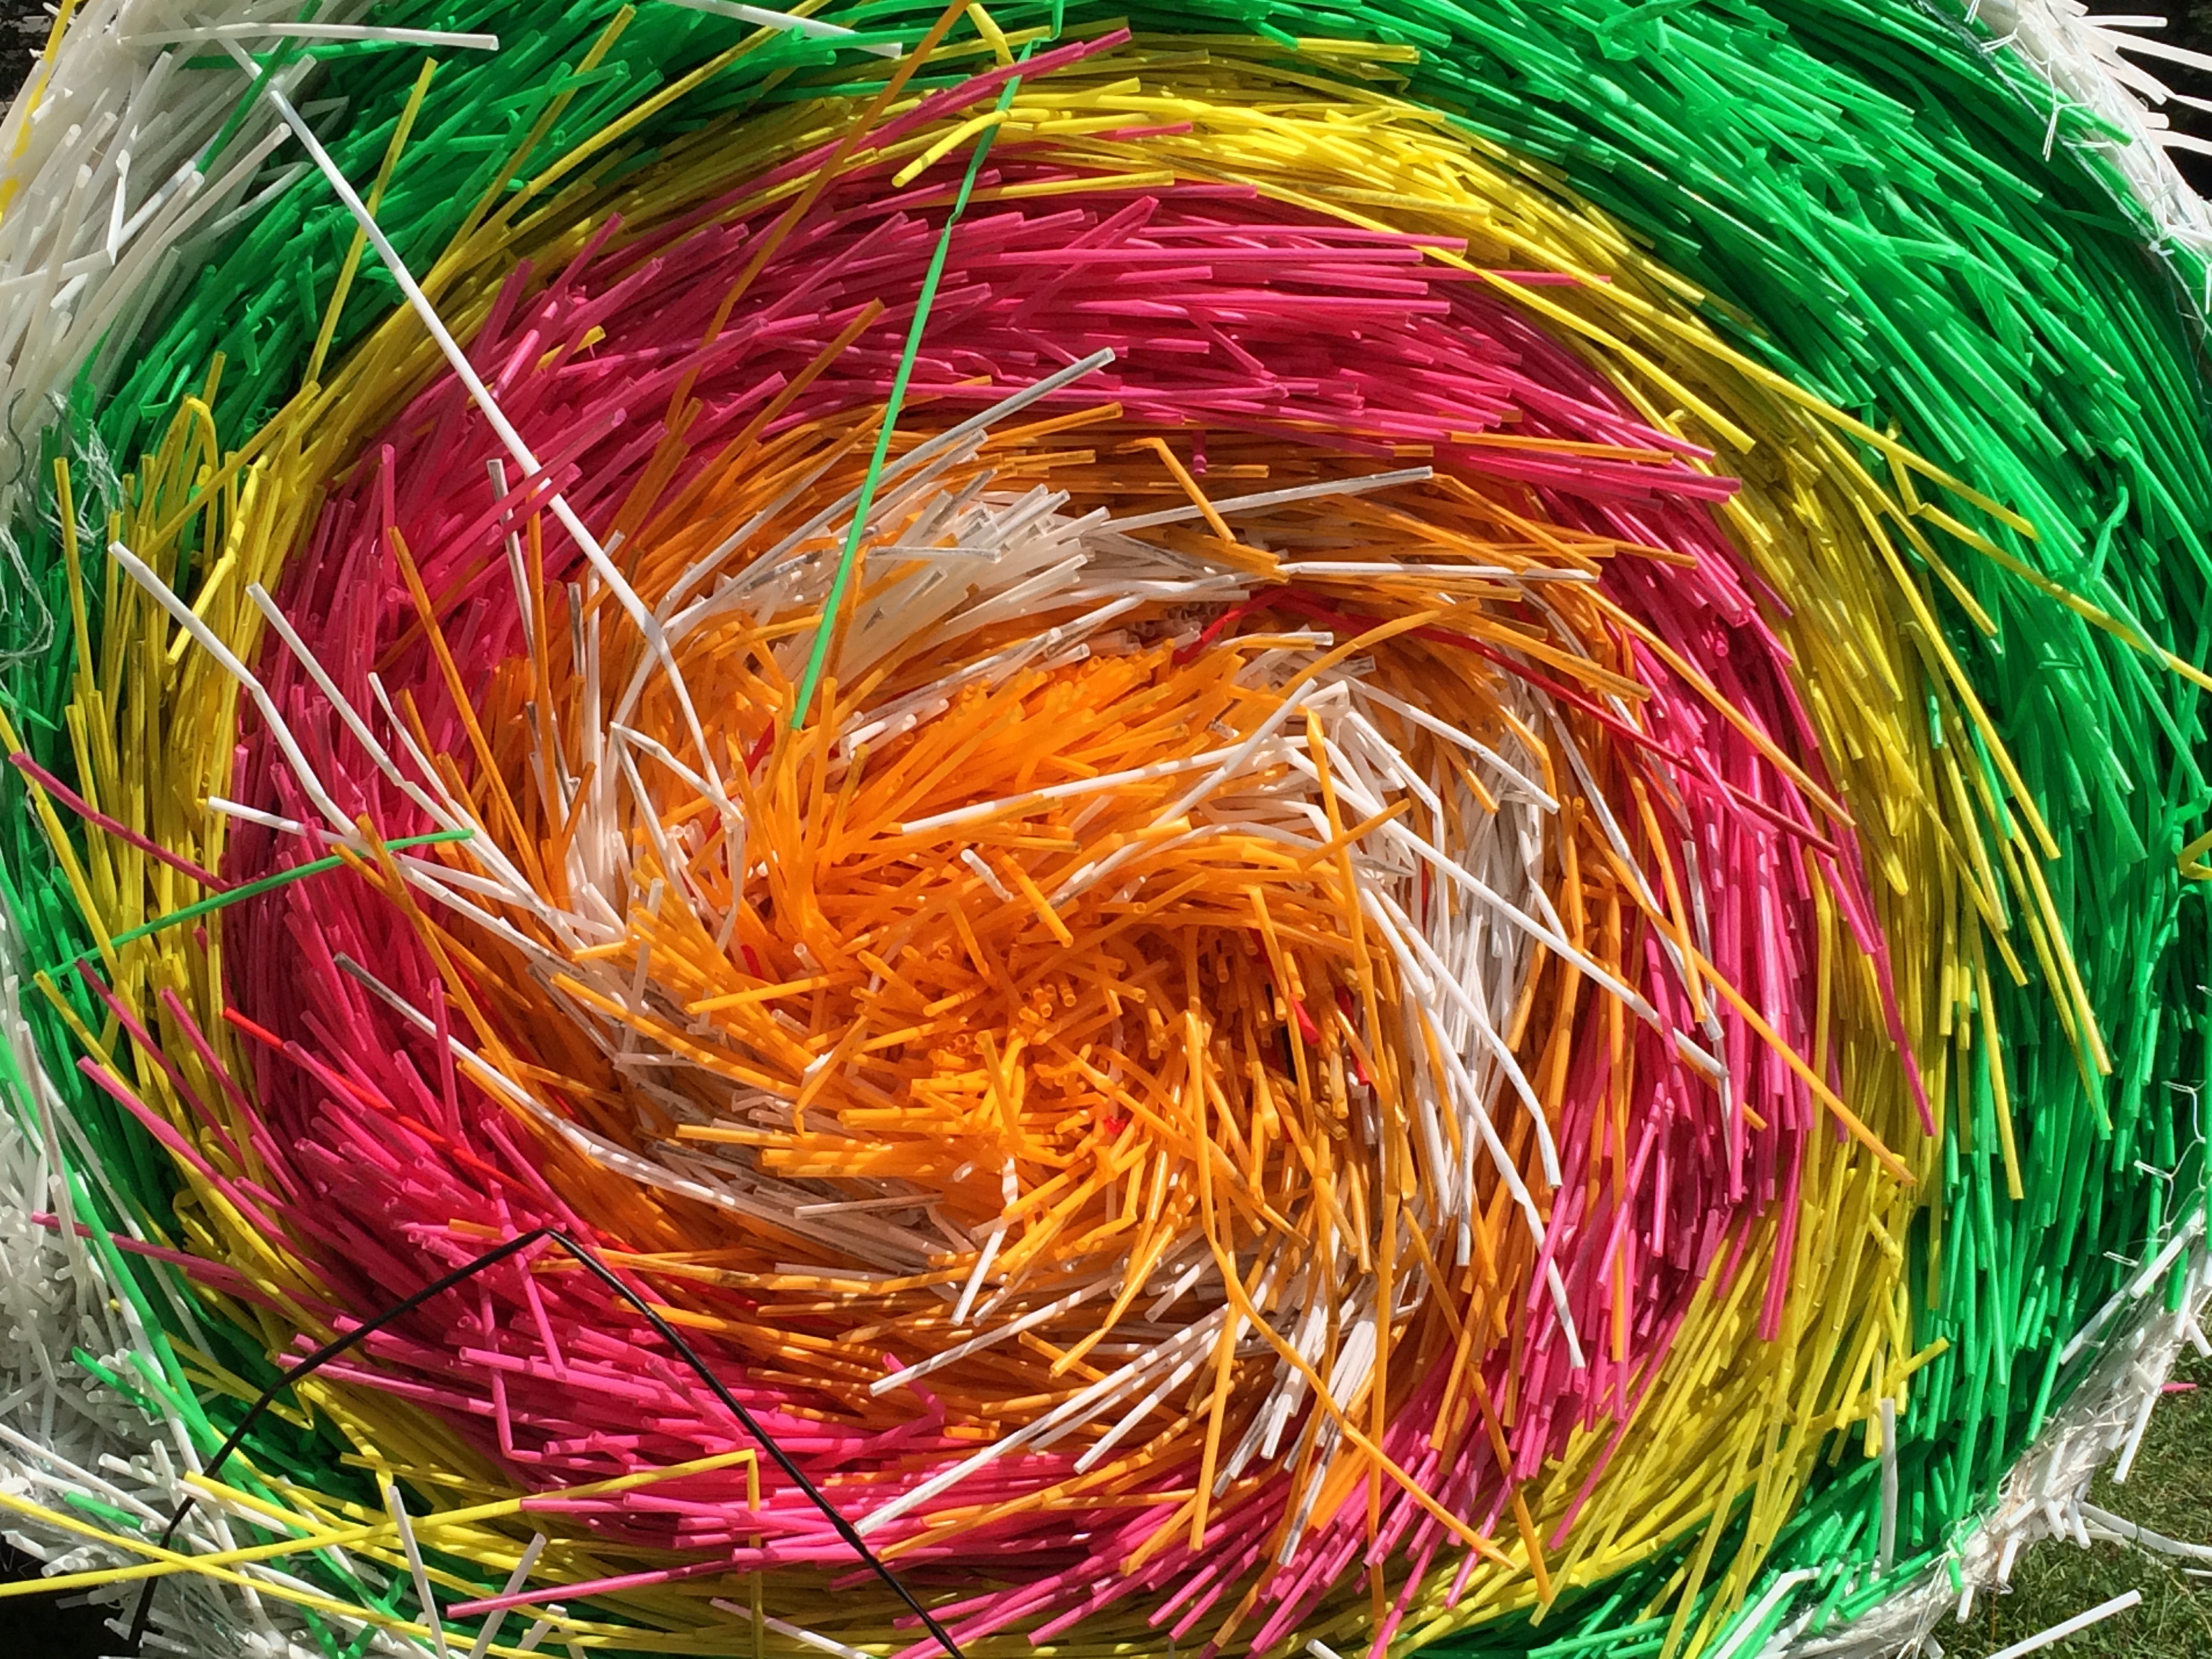
plastic, flower, petal, green, color, colorful, material, thread, straws, art, rolled, macro photography, drinking straw